No More Parties in LA

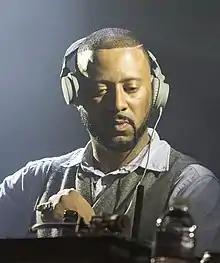
The song was produced by West and Madlib, who made the beat on his iPad and was responsible for the main backdrop, whereas the rapper crafted its intro.

West and American musician Madlib began production on the song in 2010, starting to record it during the sessions for "My Beautiful Dark Twisted Fantasy", then known as "Good Ass Job". In 2010, Madlib told "LA Weekly" he had given five beats to West. As part of a special featurette included on the DVD version of 2014 Stones Throw Records documentary "Our Vinyl Weighs a Ton", West rapped lyrics that were later used for "No More Parties in LA". He originally performed the lyrics when working with Madlib, whom West spoke about collaborating with during the featurette. He recalled: "I could paint the scene of how I felt sitting there with Madlib, working on these tracks, and just hearing the textures." After West recounted collaborating with him, he said that he "might have to get some more Madlib beats for the next projects".